2010 Mount Meager landslide

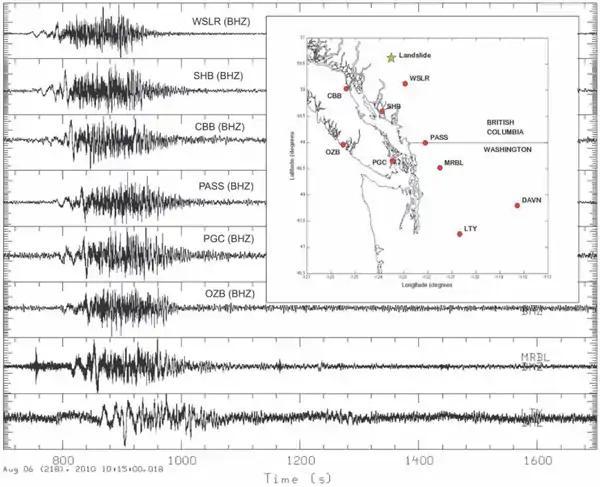
Raw seismic signals from 2010 Mount Meager landslide recorded across southwestern British Columbia and northern Washington. Station and landslide location indicated on inset map.

The landslide and the subsequent threat of a dam outburst flood on Meager Creek caused the evacuation of approximately 1,500 residents in the lower Lillooet River valley for one night and rescue efforts for several campers and workers in the vicinity of Mount Meager. Sediment moving downstream puts pressure on the Pemberton district diking system, raising the effective flood levels. The obliteration of Capricorn Creek and inundation of Meager Creek will have long-lasting environmental effects. In total, direct costs associated with the event were estimated at C$10 million. If gravel removal or dike elevation changes become necessary as a result of the increased sediment load, the total long-term costs of this landslide could exceed the direct costs.